Eugenio Garza Sada

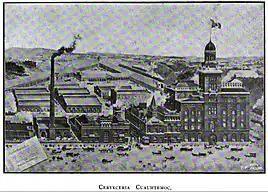
Cuauhtémoc Brewery founded by Garza's father

Eugenio Garza Sada was born on January 11, 1892, in Monterrey, Mexico. He was the fourth of children of Isaac Garza Garza and Consuelo Sada Muguerza de Sada. Both parents came from highly influential business families. His paternal grandfather, Juan de la Garza Martinez, was mayor of Monterrey in the mid 19th century, building the Templo del Roble church in 1853. His father founded the Cuauhtémoc Brewery along with José Calderón Muguerza in 1890 with the help of foreign capital. His birth and early upbringing coincided with the industrialization that was taking place under the Porfirio Díaz regime at the end of the 19th century and very early 20th.